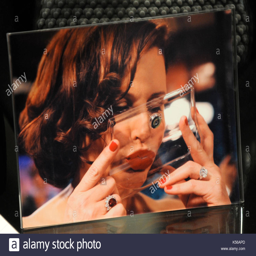
celebrities kiss their handbags to be auctioned off .